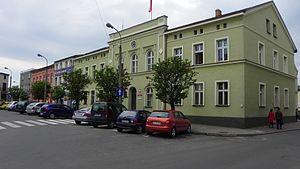
Mosina est une ville de la Voïvodie de Grande-Pologne et du powiat de Poznań.